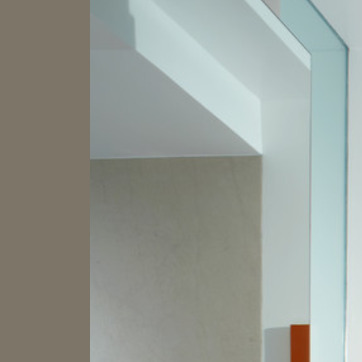
Material: mirror